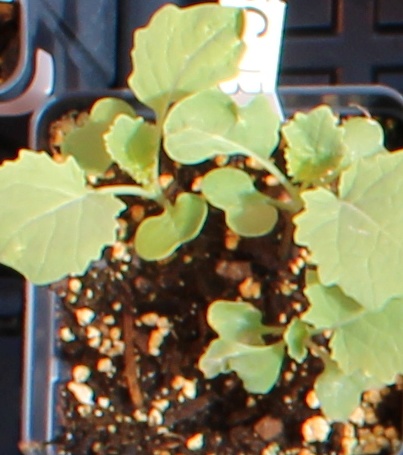
Label: Canola